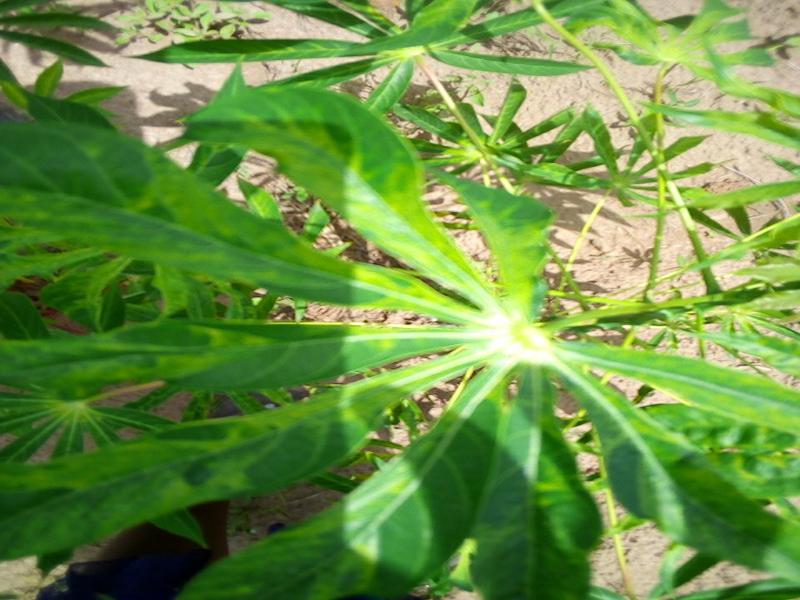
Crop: cassava
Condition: mosaic_disease